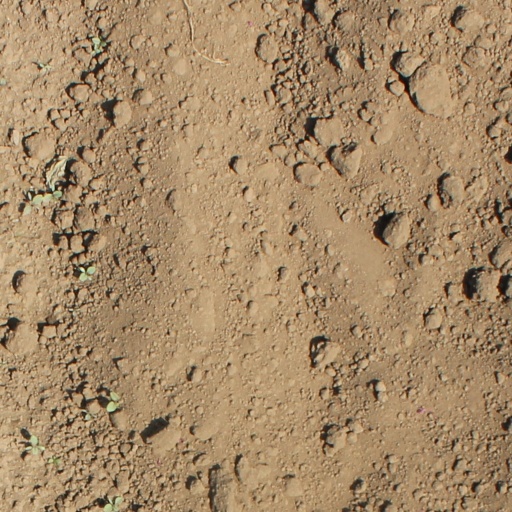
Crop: soybean